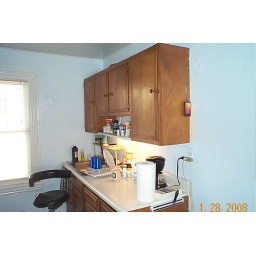
kitchen counter, sink and cabinets. I installed under cabinet lights (2x8 watt flourescents